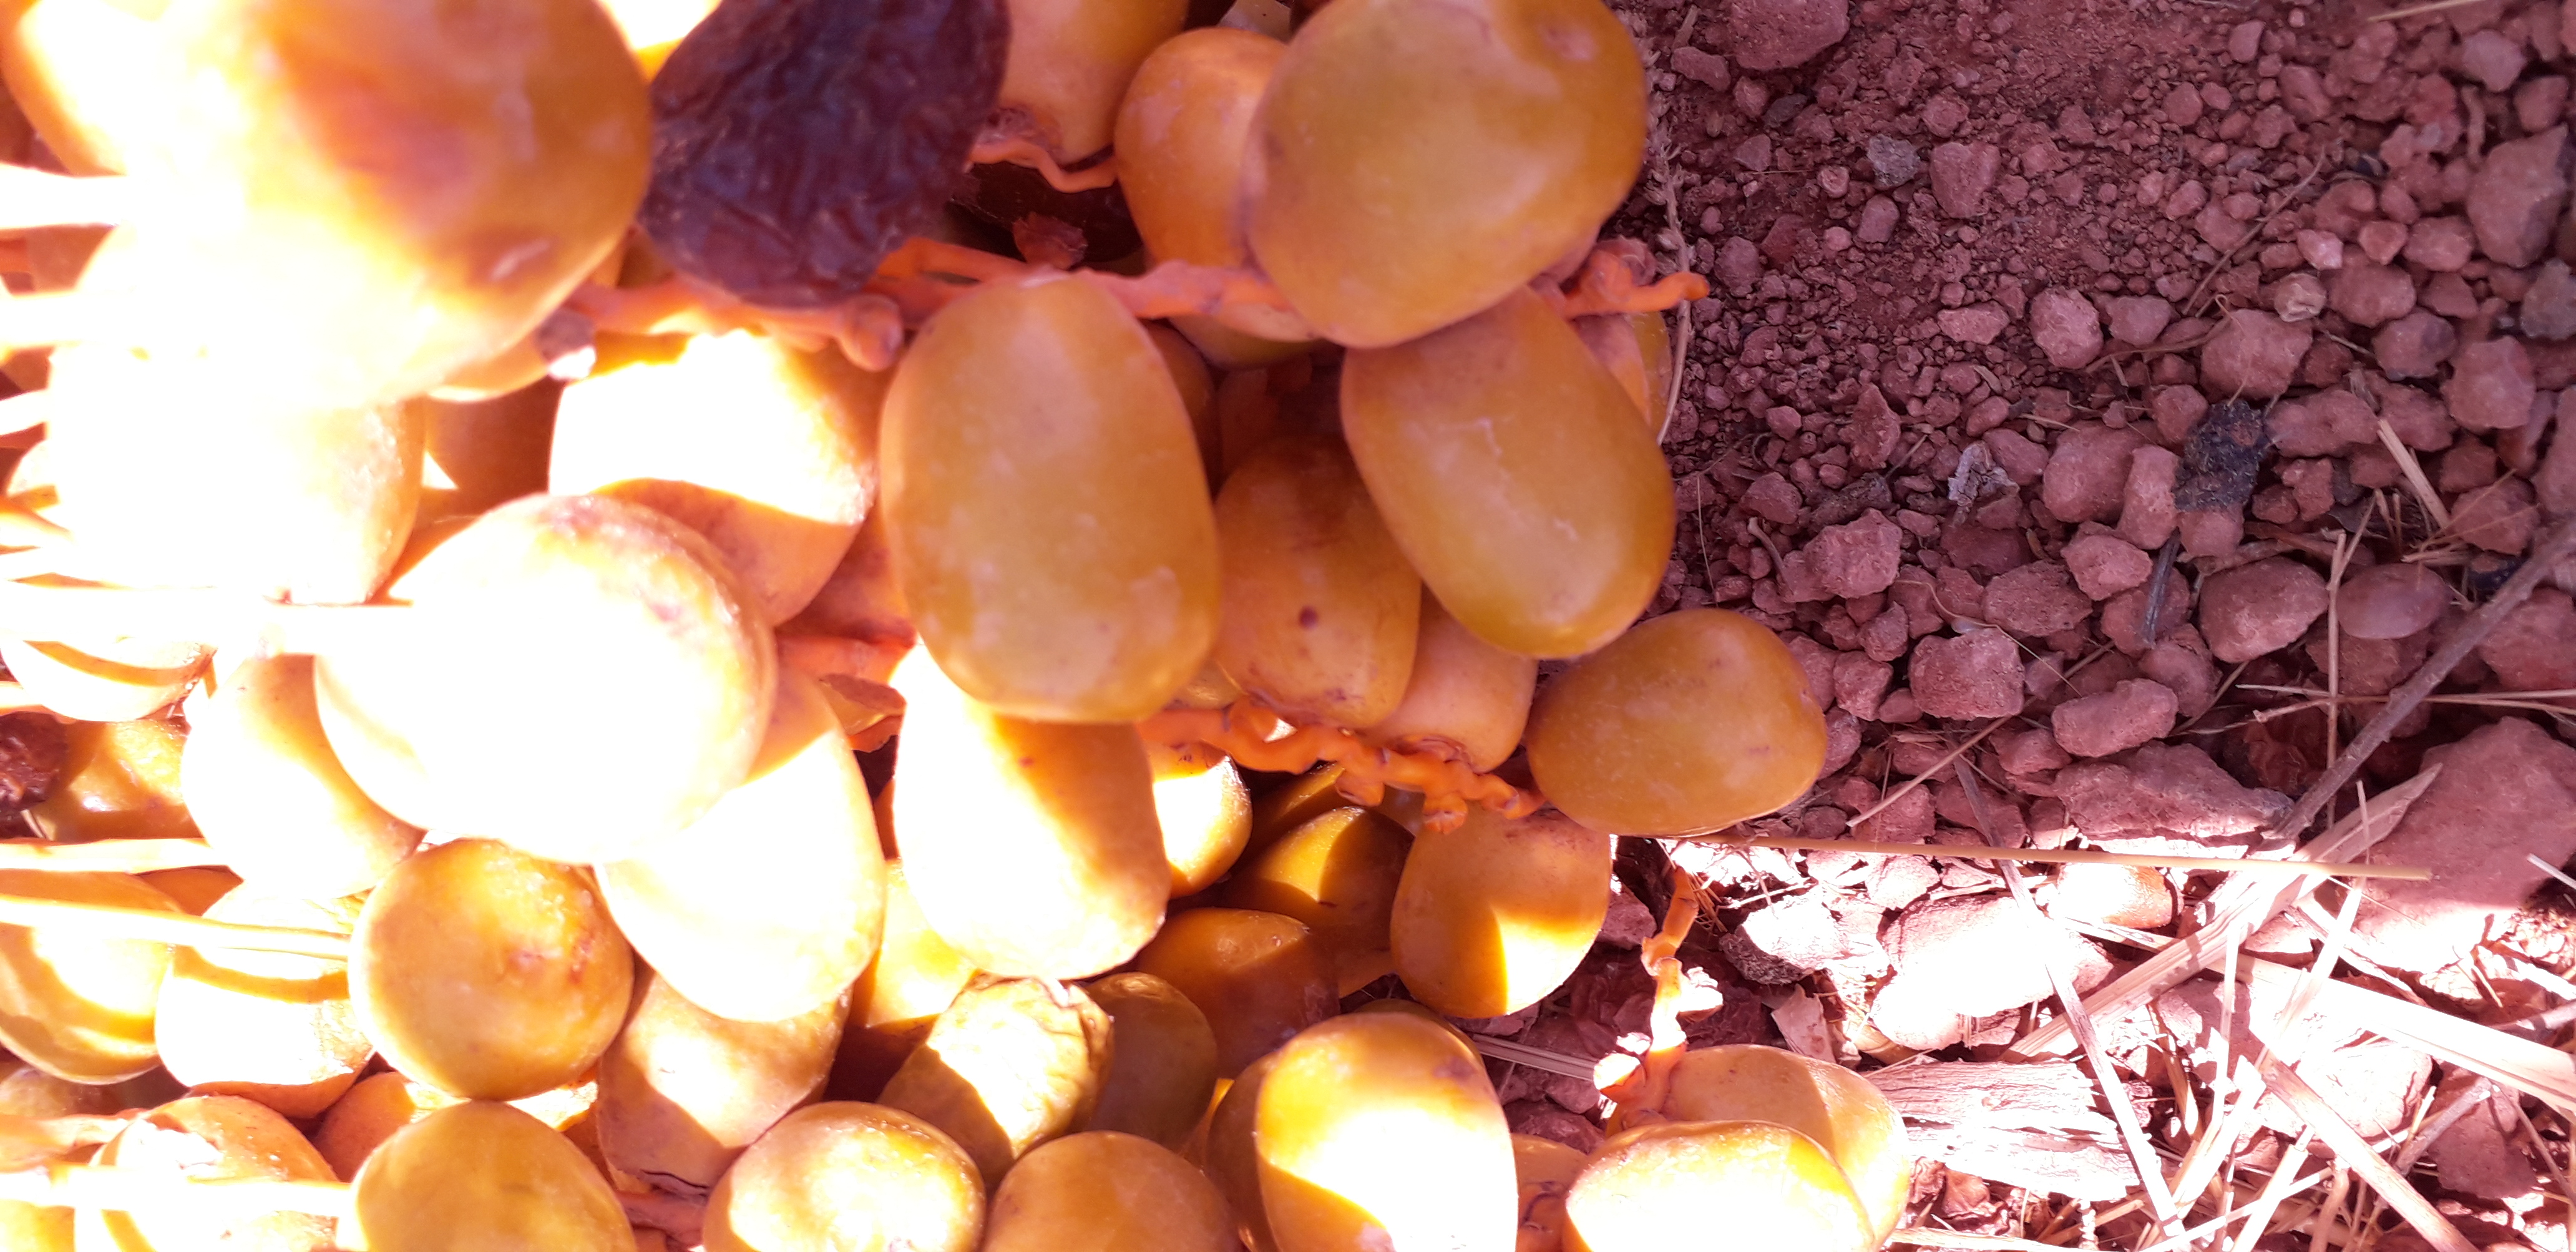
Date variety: Boufagous